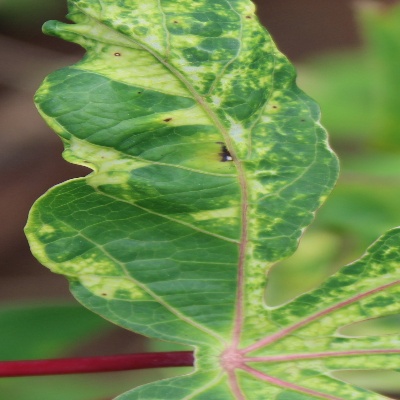
Crop: Cassava
Condition: mosaic